Baileys Harbor Light

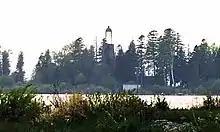

The Baileys Harbor lighthouse is a lighthouse located near Baileys Harbor in Door County, Wisconsin.